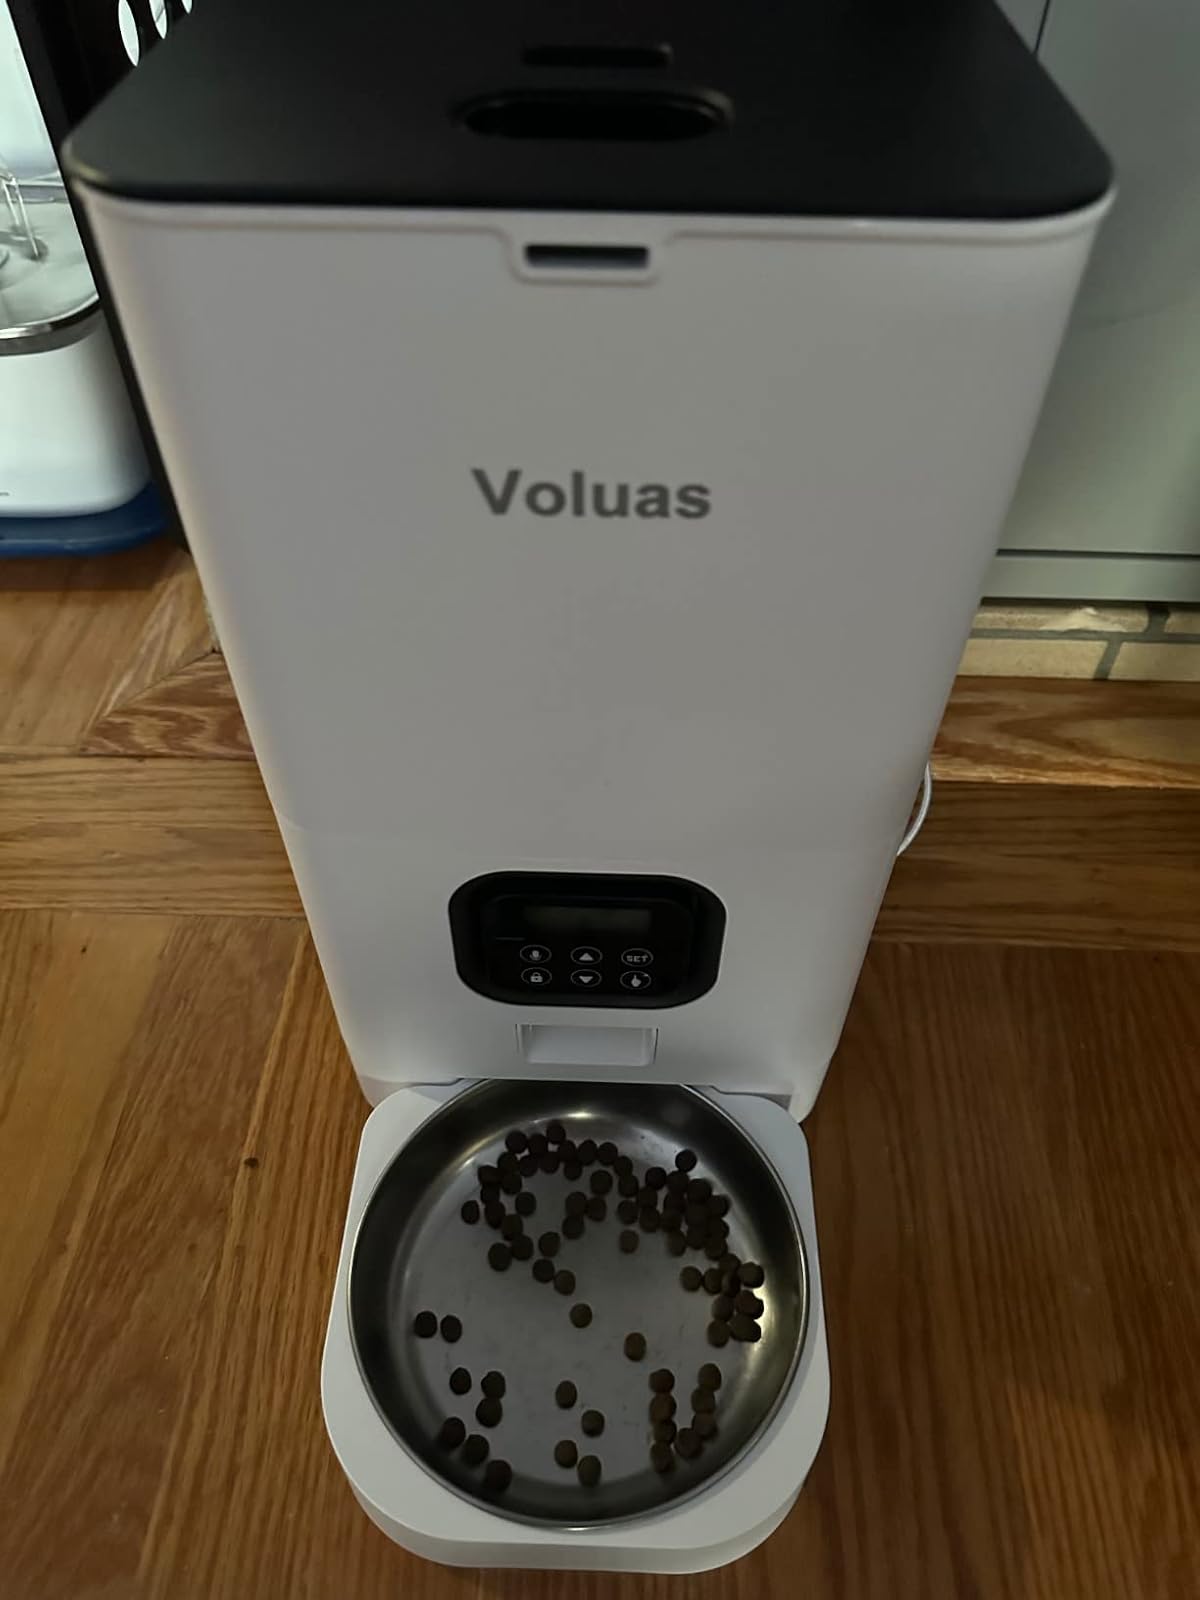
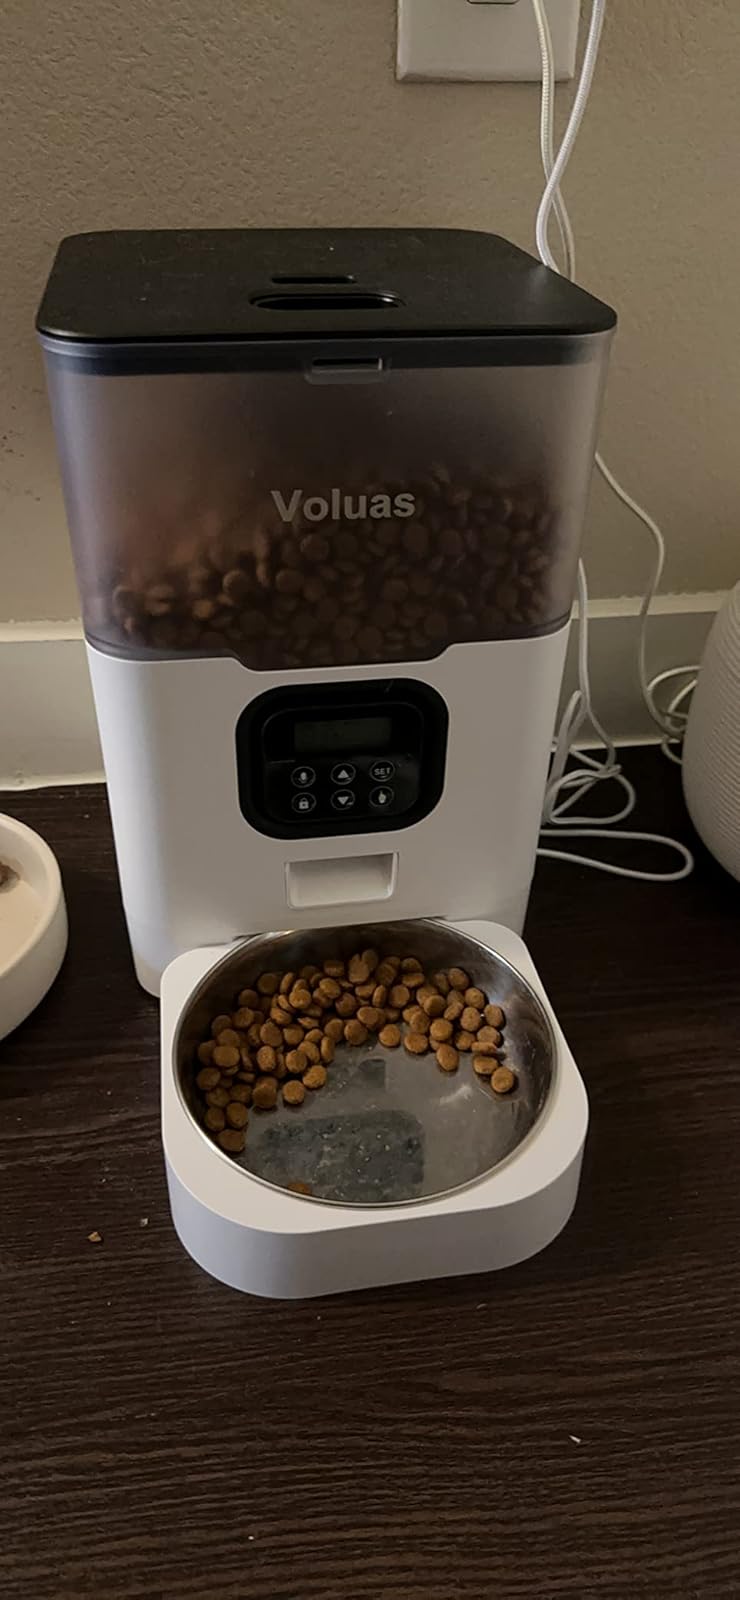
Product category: items_feeder
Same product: no